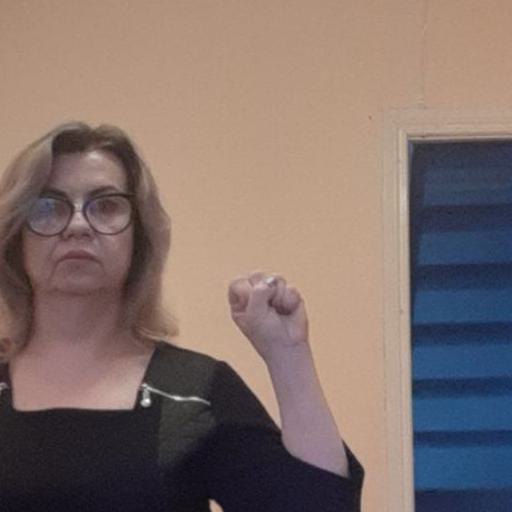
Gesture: fist